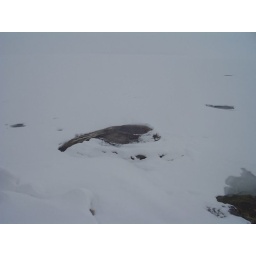
It's surrounded by lake water, but it has really hot water inside the cone